Cigale (ballet)

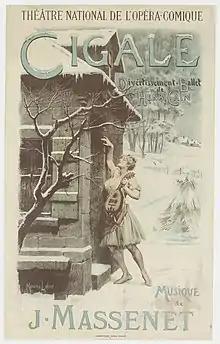
Poster for the original production by Maurice Leloir.

Cigale is a divertissement-ballet in two acts by Jules Massenet to a scenario by Henri Cain. It was composed in Égreville during the summer of 1902, first published by Heugel in 1903 and premiered at the Opéra-Comique in Paris on 4 February 1904.